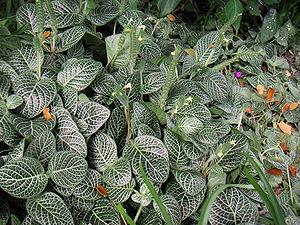
Fittonia est un genre de plantes à fleurs de la famille des Acanthaceae originaires de Colombie et du Pérou. Poussant dans les forêts pluvieuses, elles exigent un taux d'humidité élevé.